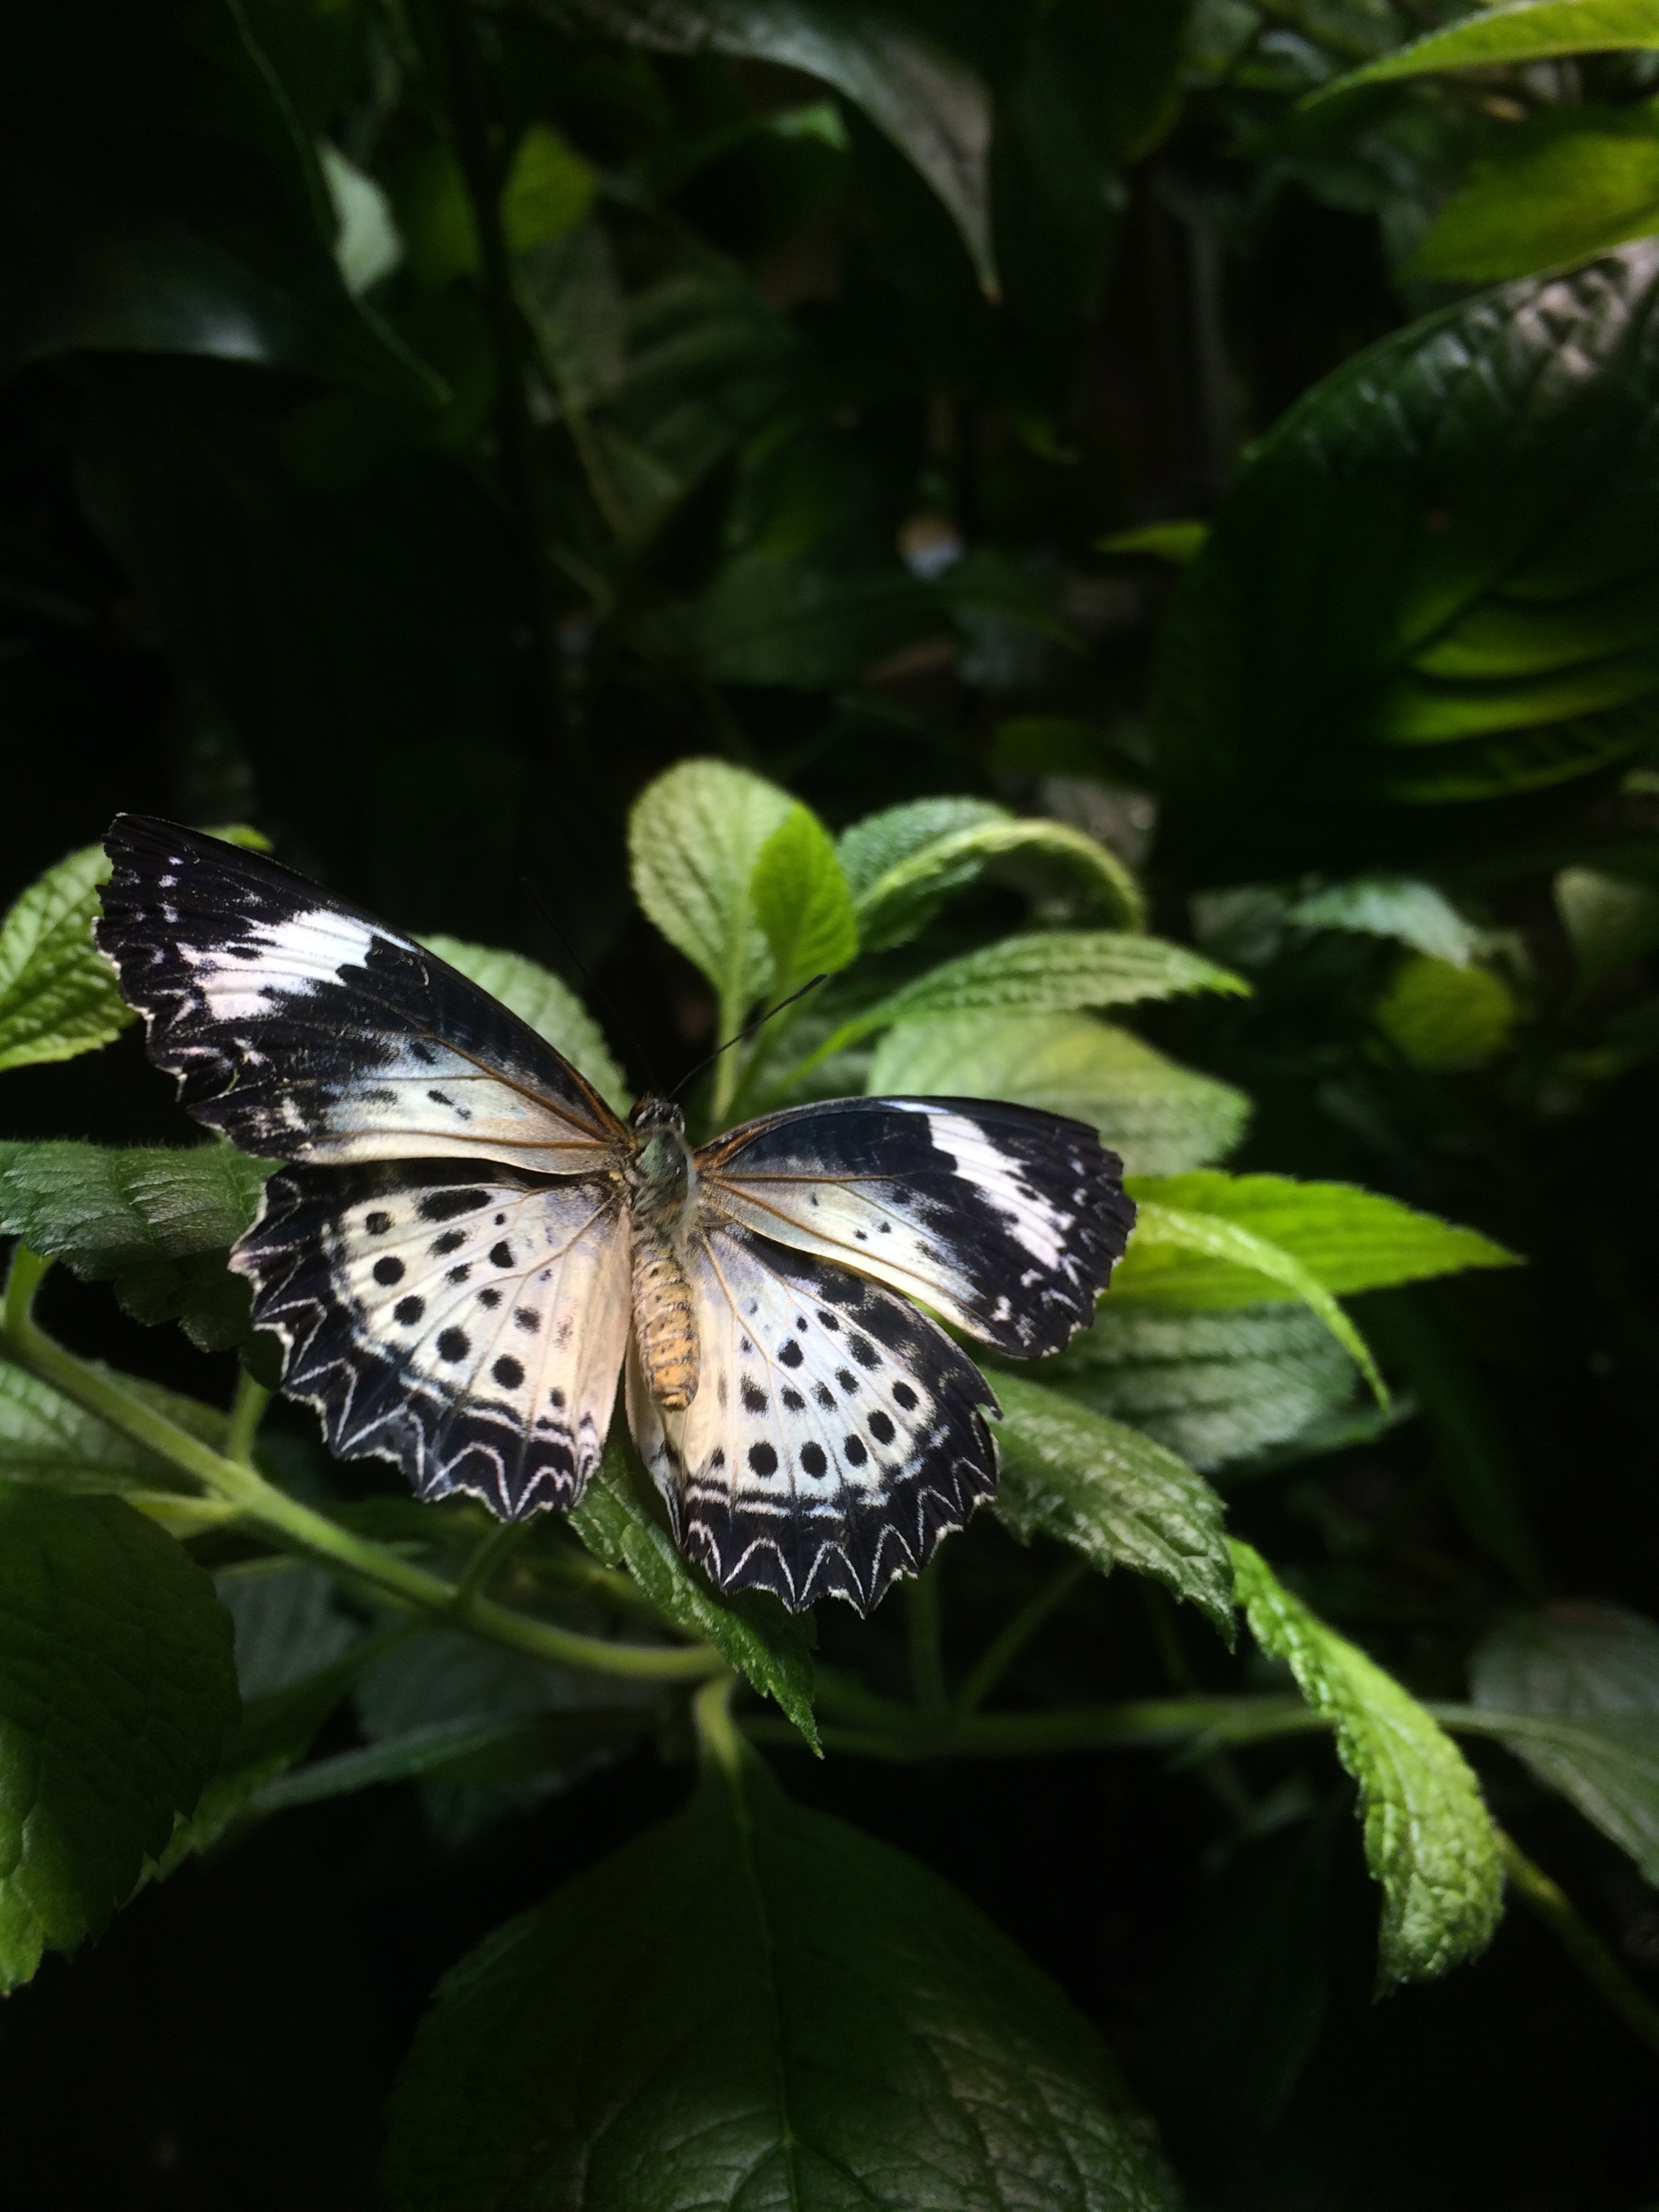
nature, leaf, flower, green, jungle, insect, botany, butterfly, flora, fauna, invertebrate, beauty, tropics, macro photography, arthropod, pollinator, moths and butterflies